The Breakwater Light

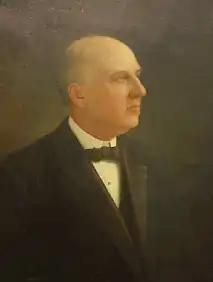
Ebe W. Tunnell, who bought the paper in 1891 and renamed it "The Delaware Pilot"

"The Breakwater Light" was offered up for sheriff's sale in January 1891, and sold for just $258, being bought by future governor Ebe W. Tunnell, who renamed it "The Delaware Pilot". Its first issue was published in June of that year and the "Evening Journal" reported afterwards, "The Delaware Pilot, a bright, clean and newsy sheet, published every Saturday at Lewes, made its first appearance on Saturday. The Pilot is exactly the size of the Evening Journal and is evidently run on the basis of 'quality not quantity.' Three-fourths of the entire paper is devoted to news, foreign, state, port and local. As a weekly newspaper, the Pilot is a pronounced success. It's principles are Democratic and it is well edited." It started as a six-column paper with four pages, each being 18 inches by 24 inches, and was originally published by the Delaware Pilot Publishing Company, before later being controlled by the Sussex Printing and Publishing Company in Georgetown starting in February 1906.